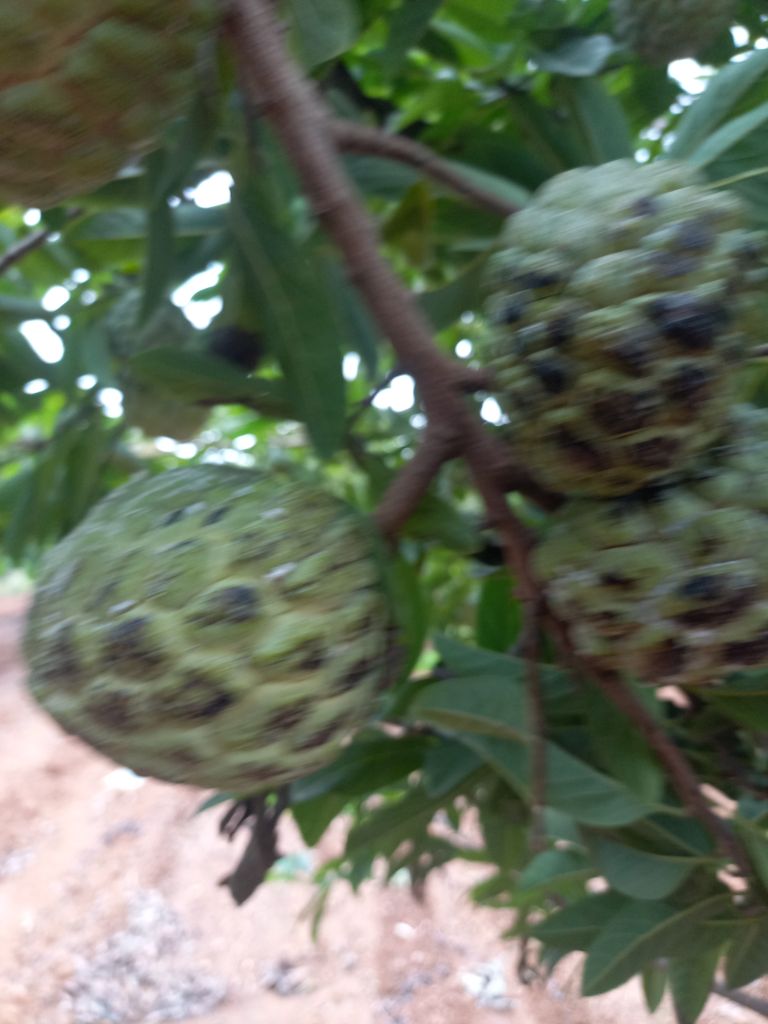
Disease label: Blank Canker